Karaiyellam Shenbagapoo

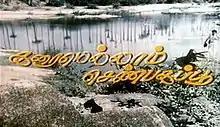
Title card

Karaiyellam Shenbagapoo is a 1981 Indian Tamil-language thriller film directed by G. N. Rangarajan, starring Pratap Pothen and Sripriya. It is based on Sujatha's novel of the same name. The film was released on 14 August 1981.